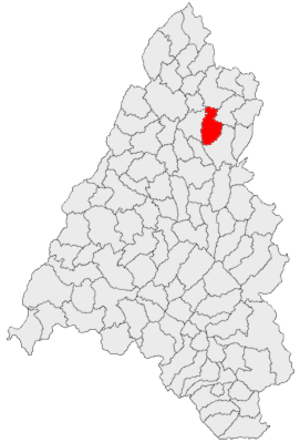
Tăuteu est une commune roumaine du județ de Bihor, en Transylvanie, dans la région historique de la Crișana et dans la région de développement Nord-Ouest.